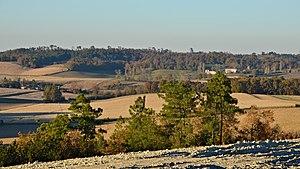
Collines vers le nord-nord-ouest avec champs de maïs et bois, Sainte-Souline, Charente, France.
Sainte-Souline est une commune du Sud-Ouest de la France, située dans le département de la Charente.